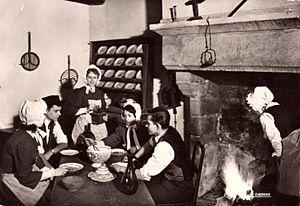
Gaudes spécialités bourguignonne, franc-comtoise et bressanne
Les gaudes, mélangée à du lait.